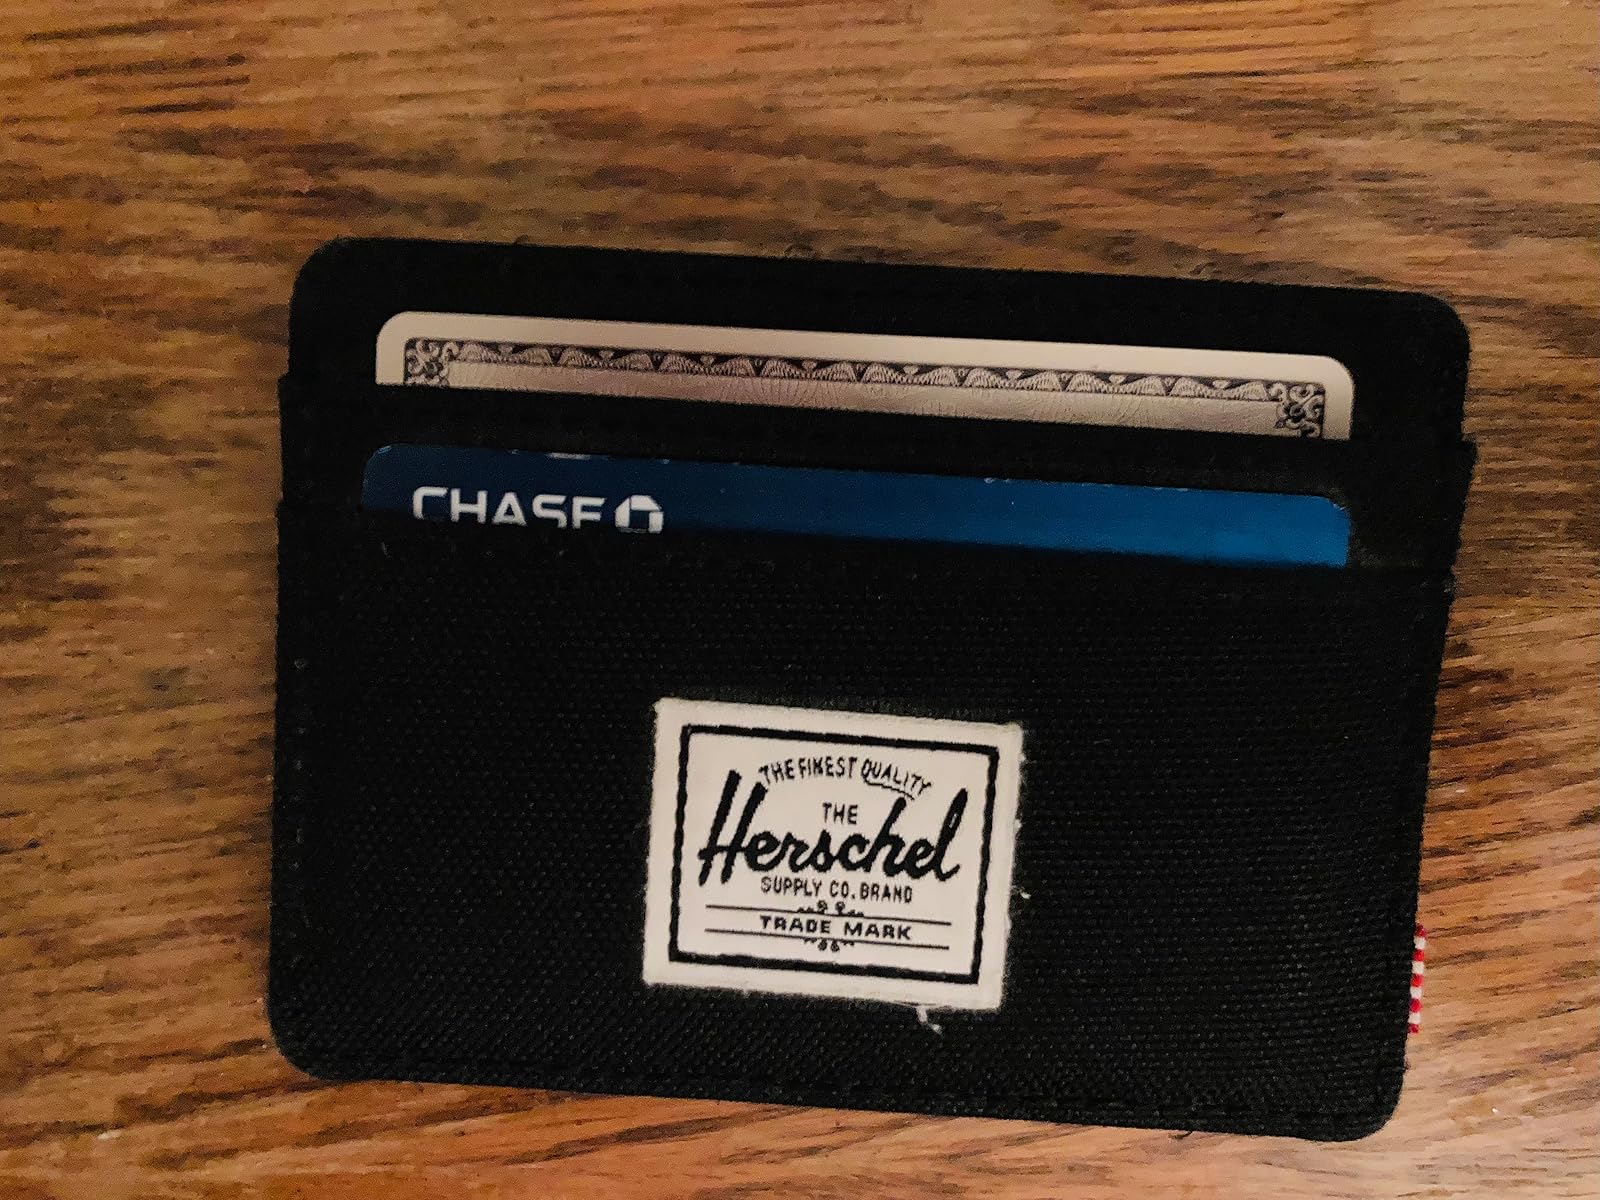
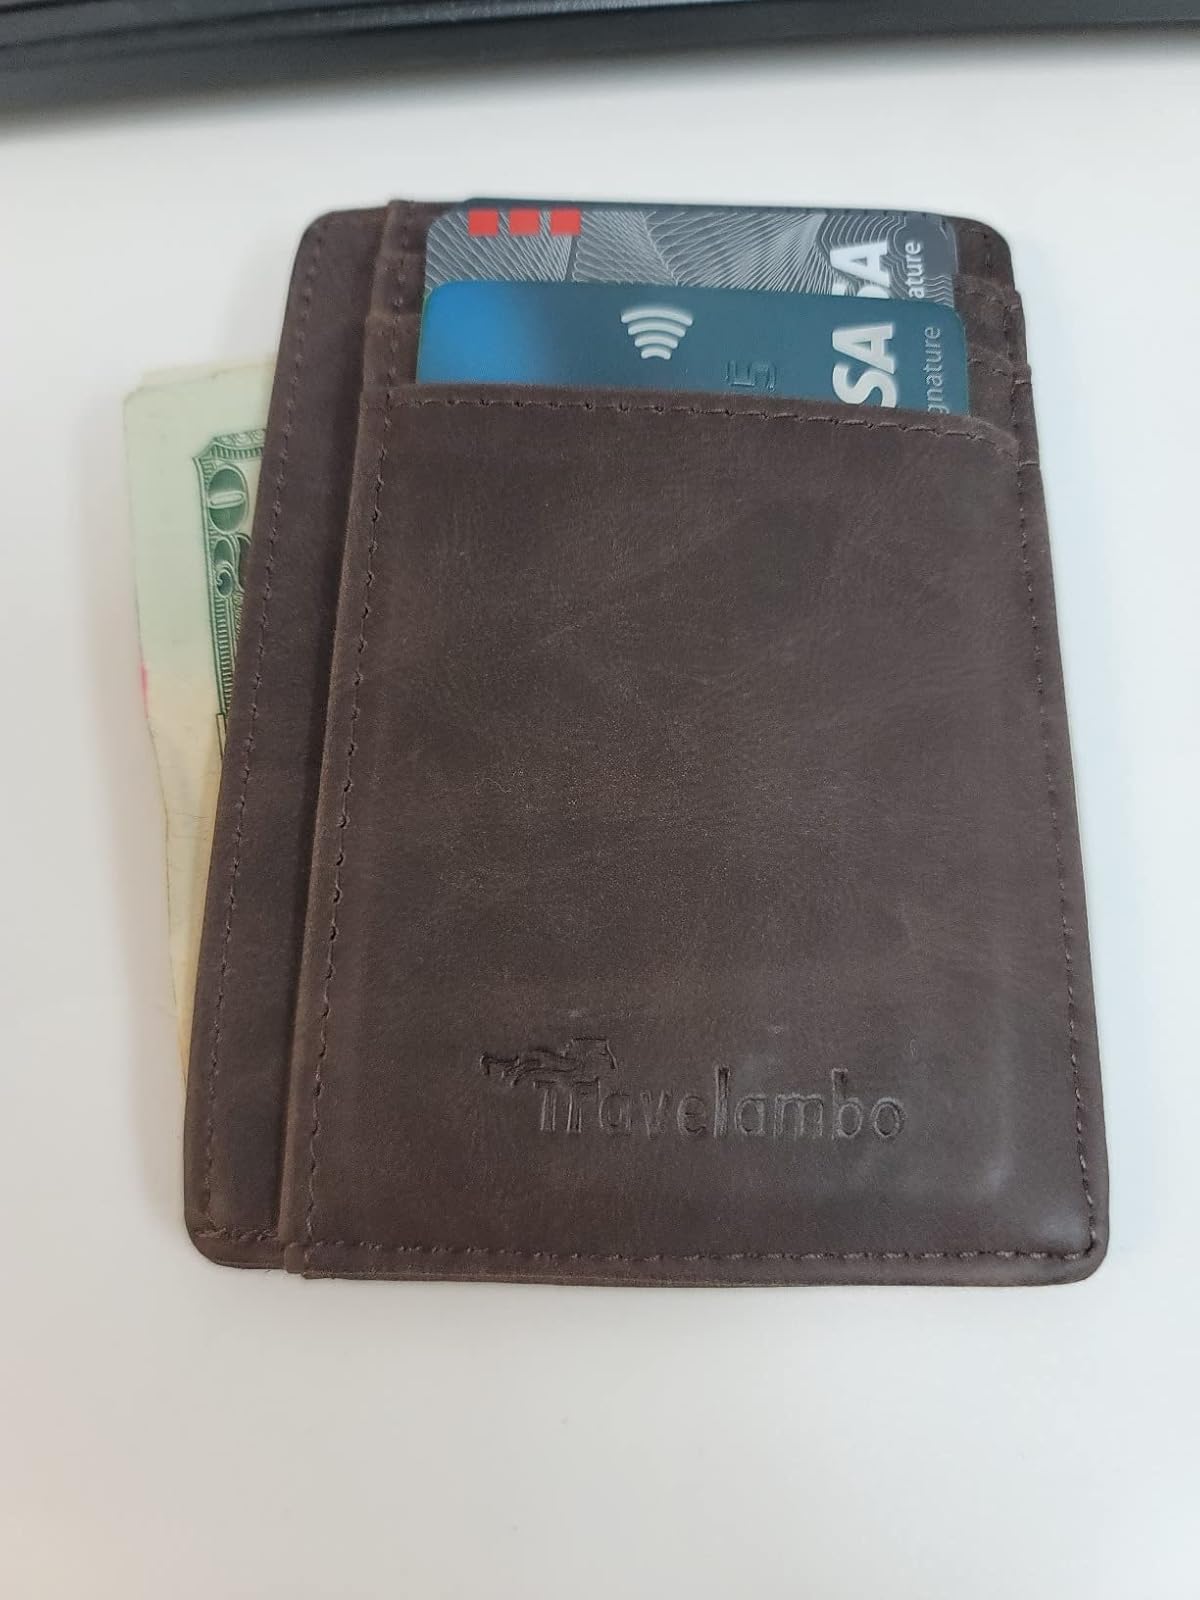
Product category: accessories_wallet
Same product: no